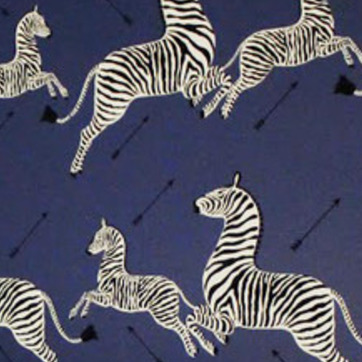
Material: wallpaper